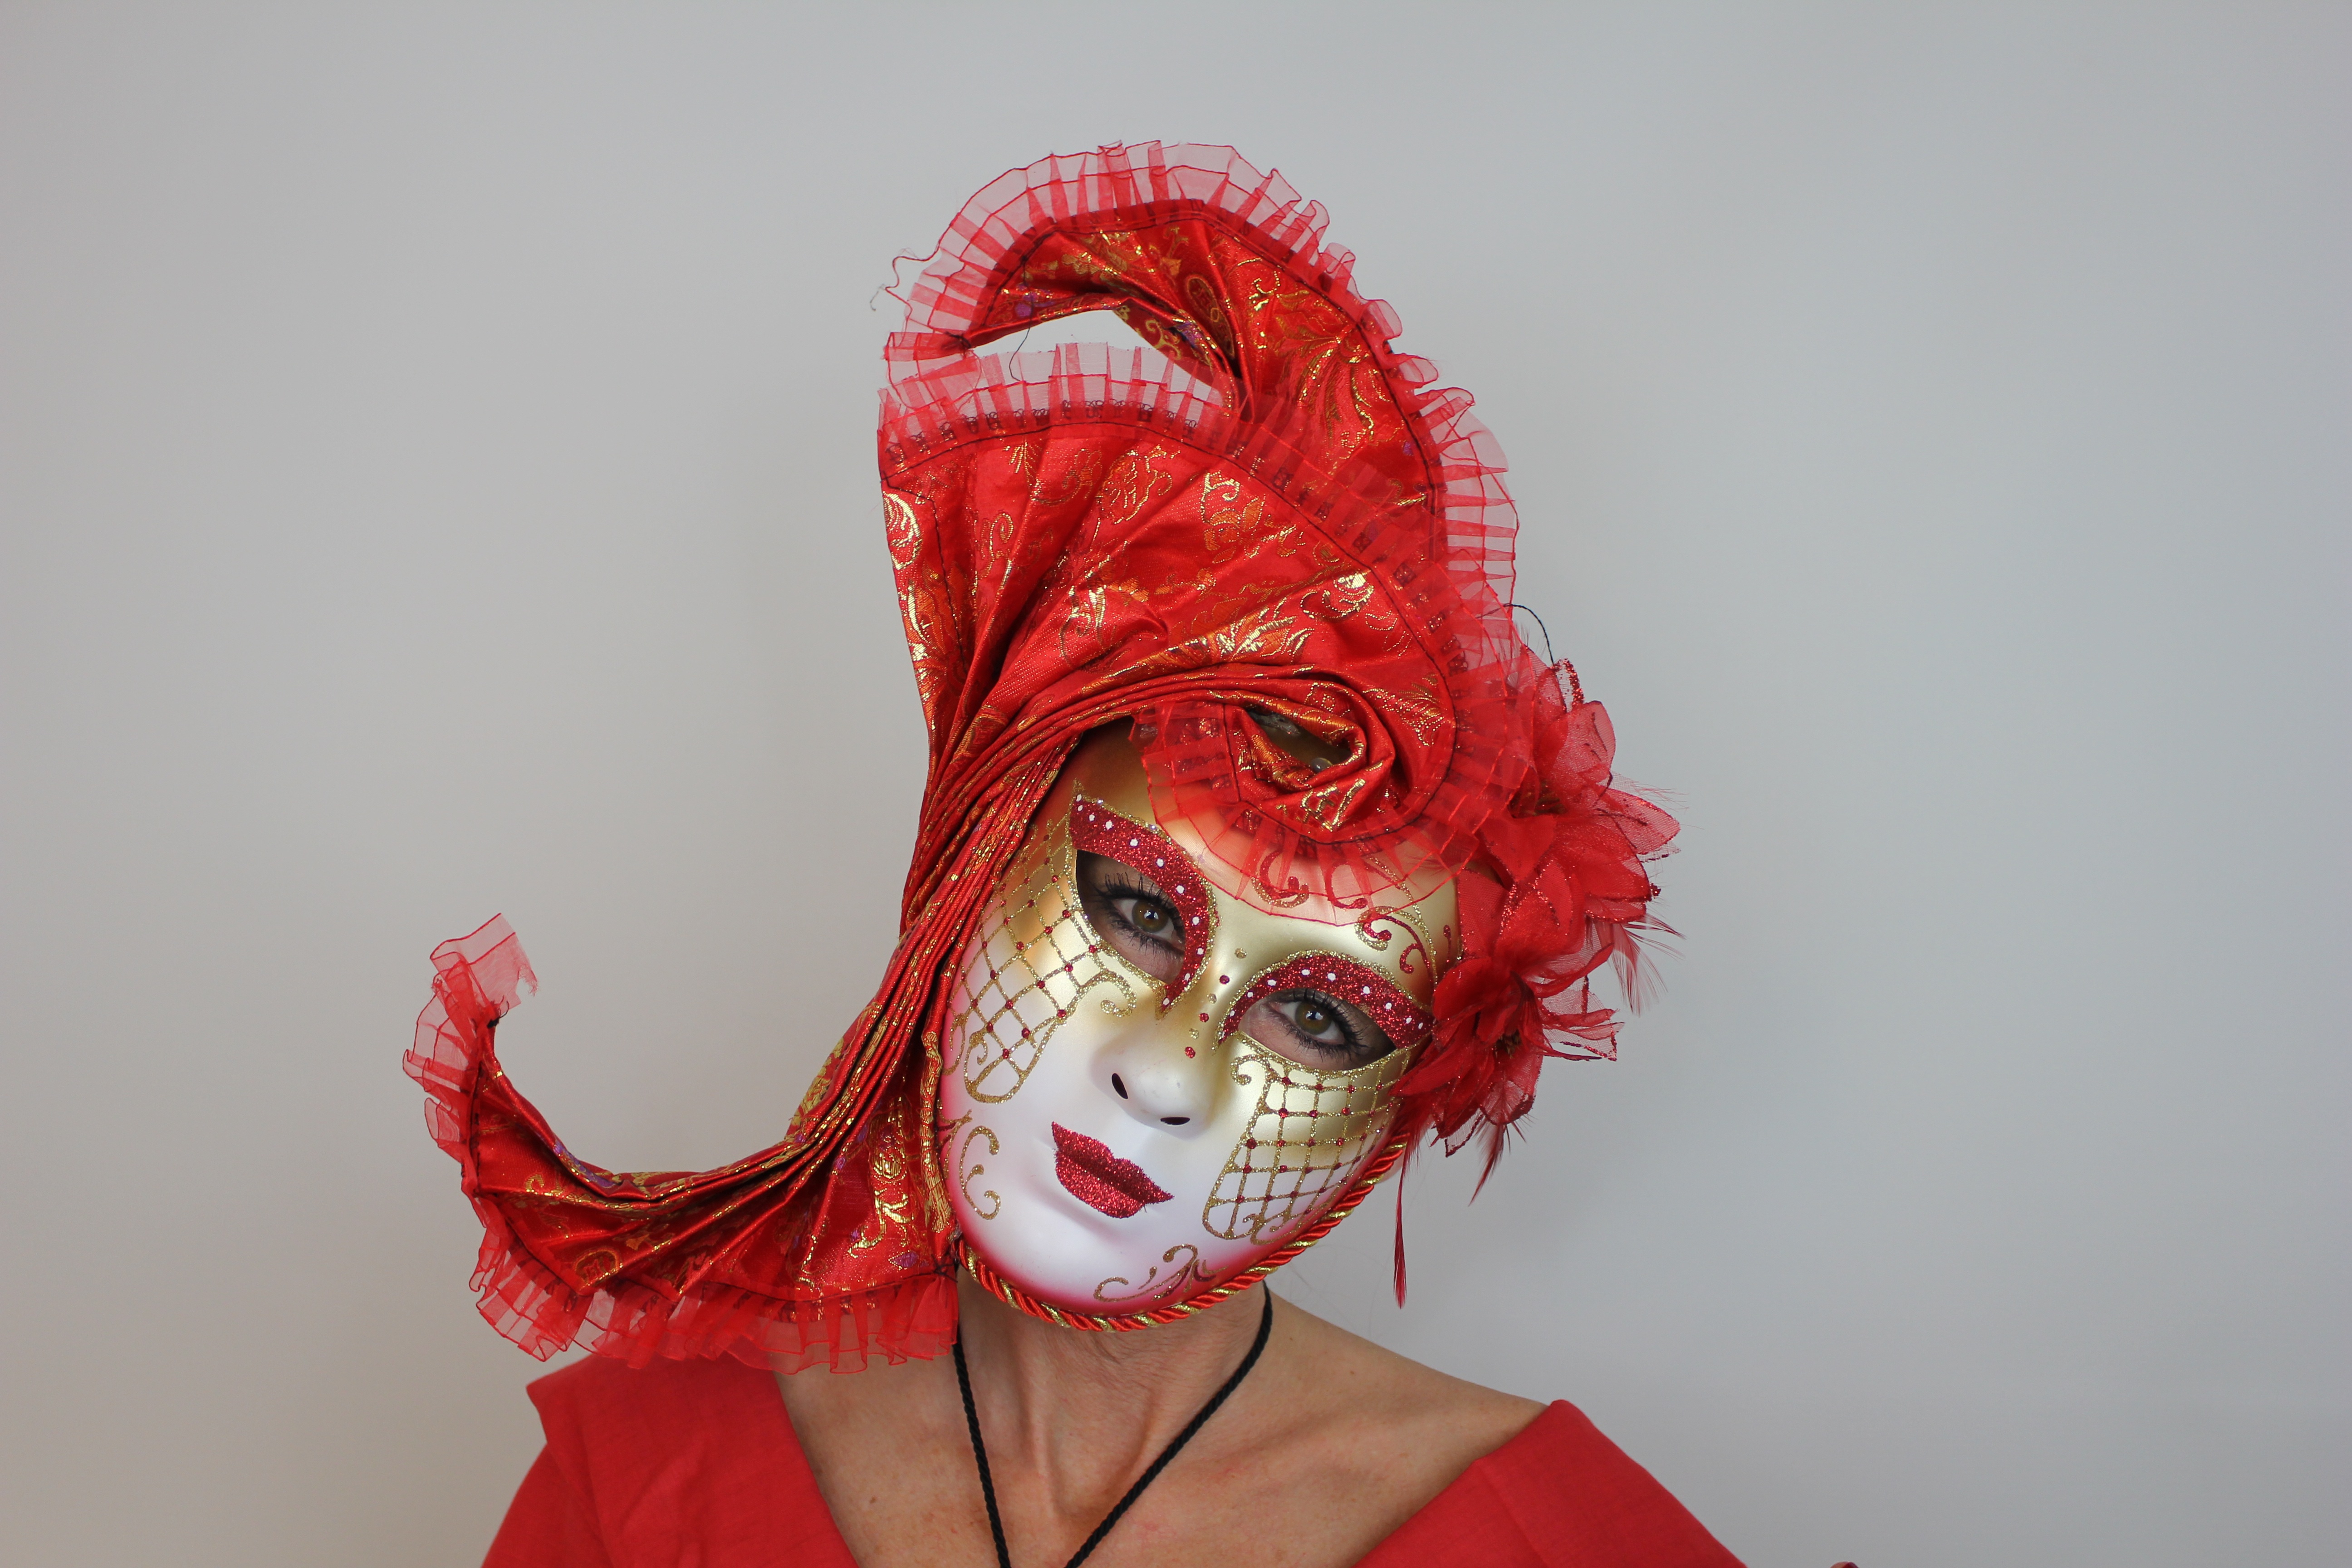
woman, decoration, red, carnival, color, venice, clothing, headgear, mask, costume, masque, performing arts, headdress